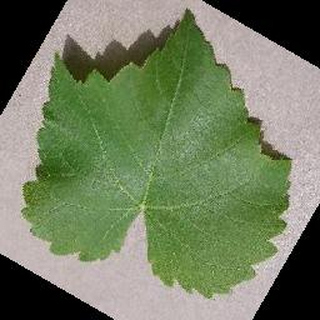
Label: healthy_grape